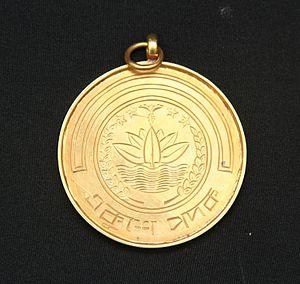
L'Ekushey Padak est une distinction civile du Bangladesh.